Kingman Grammar School

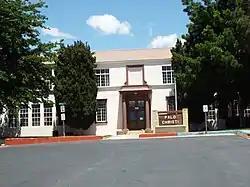

Kingman Grammar School (now named Palo Christi Elementary School) is an elementary school building located in Kingman, Arizona, that was listed on the National Register of Historic Places in 1986.